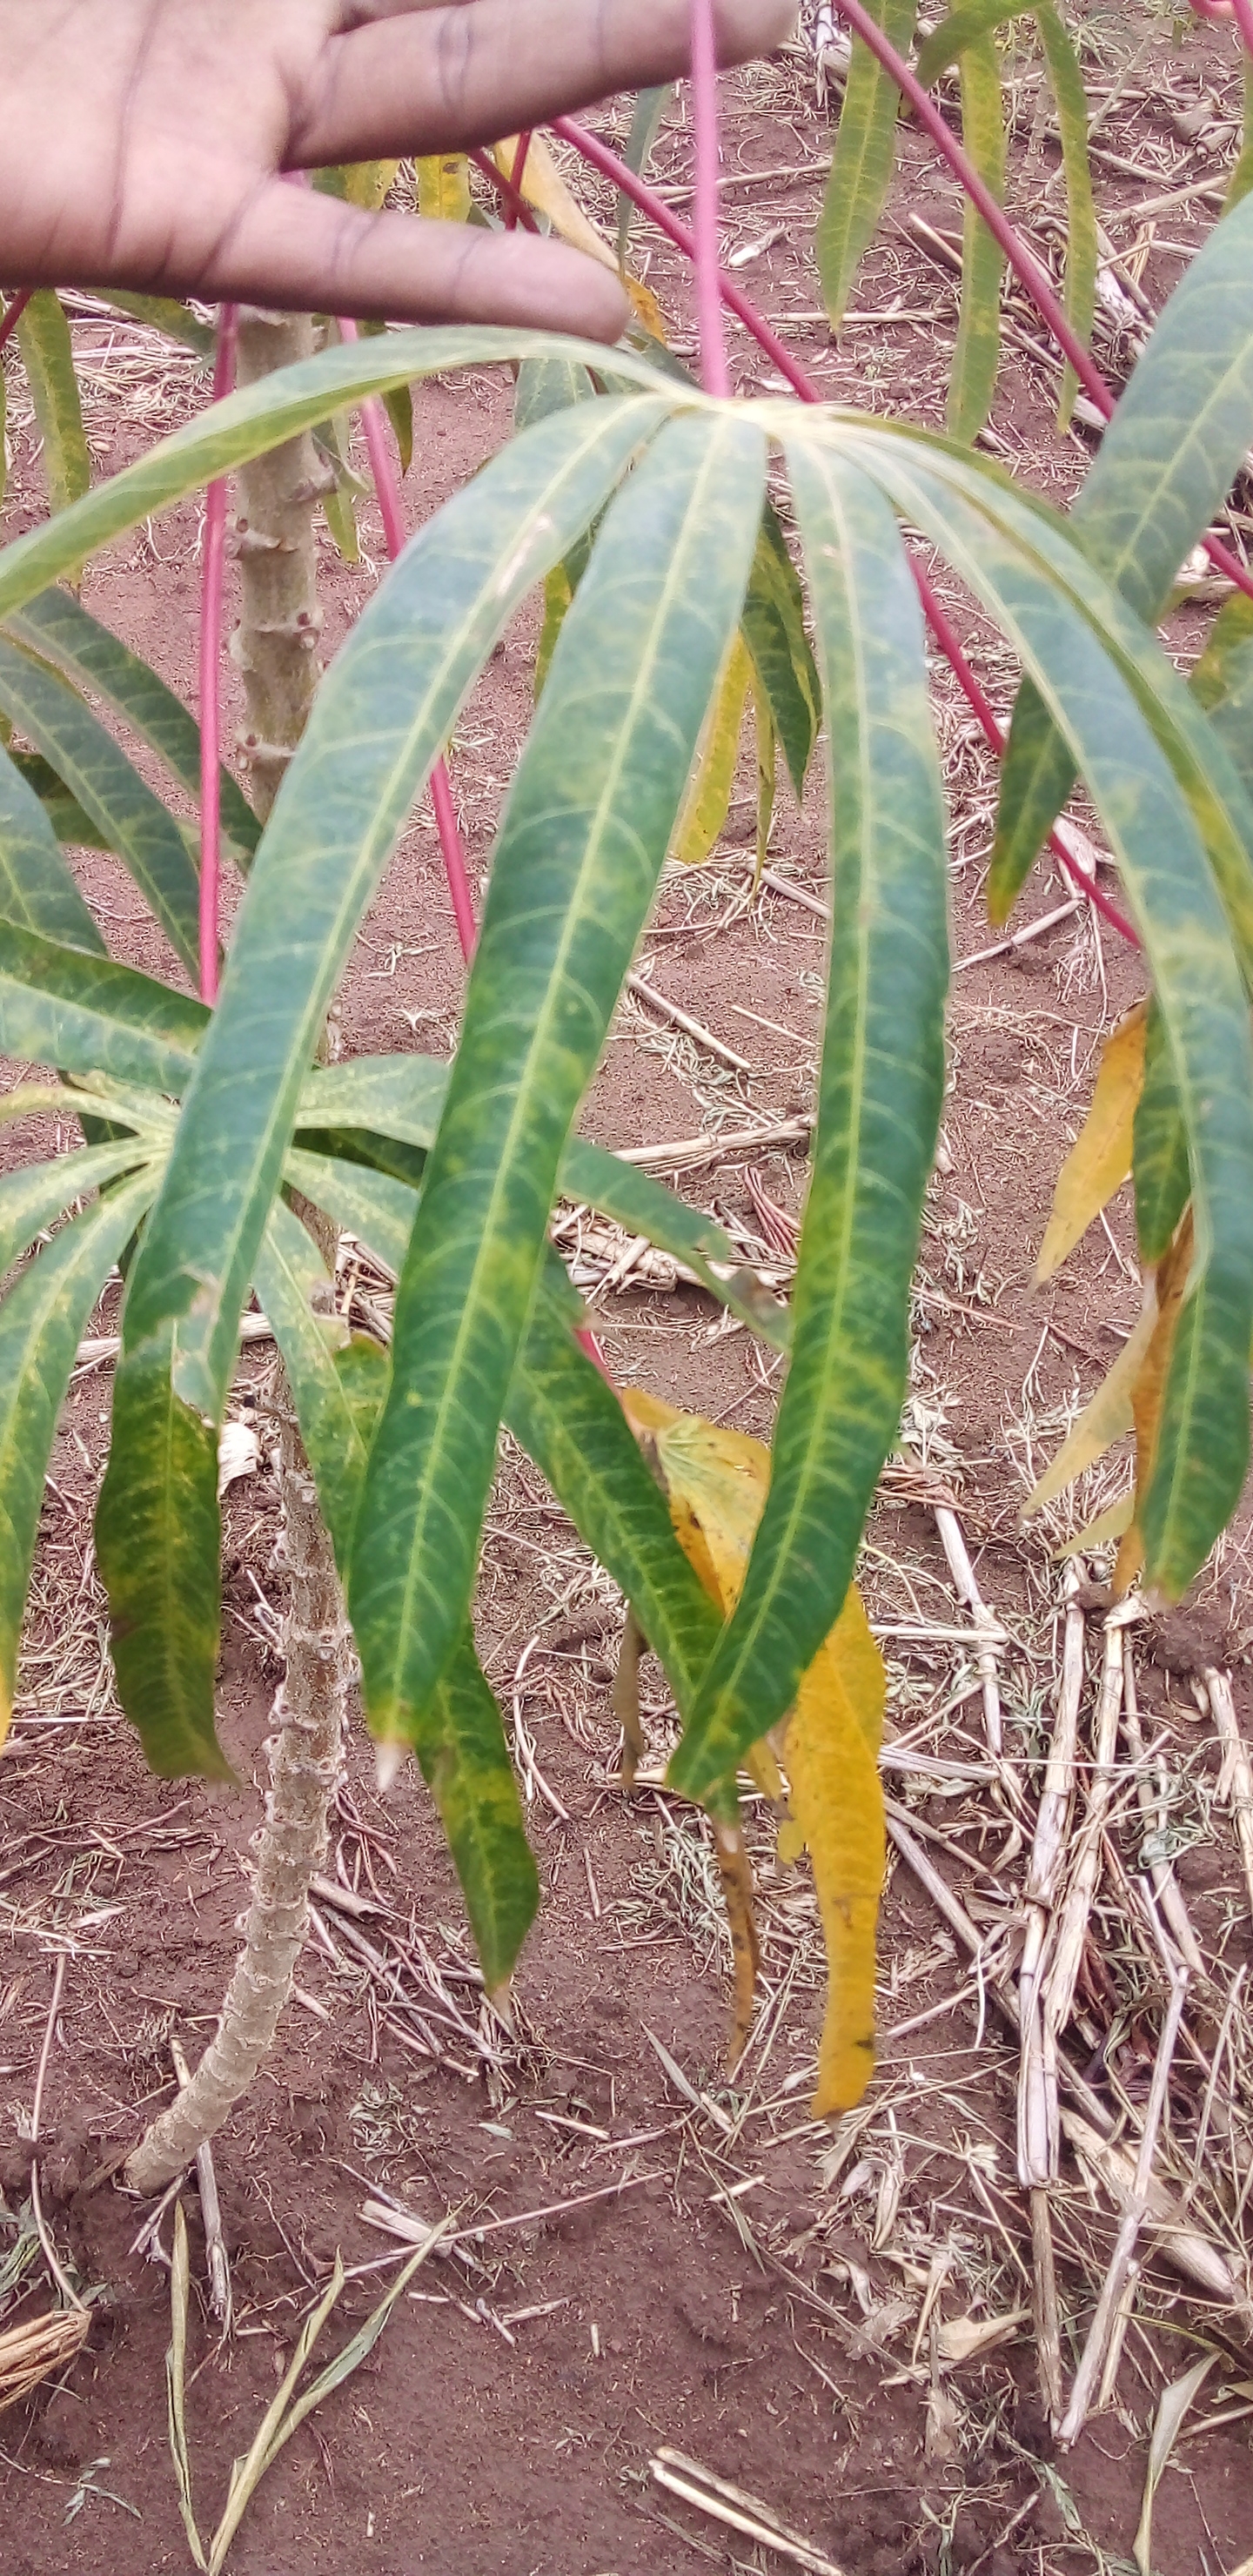
Label: cassava brown streak disease (cbsd)